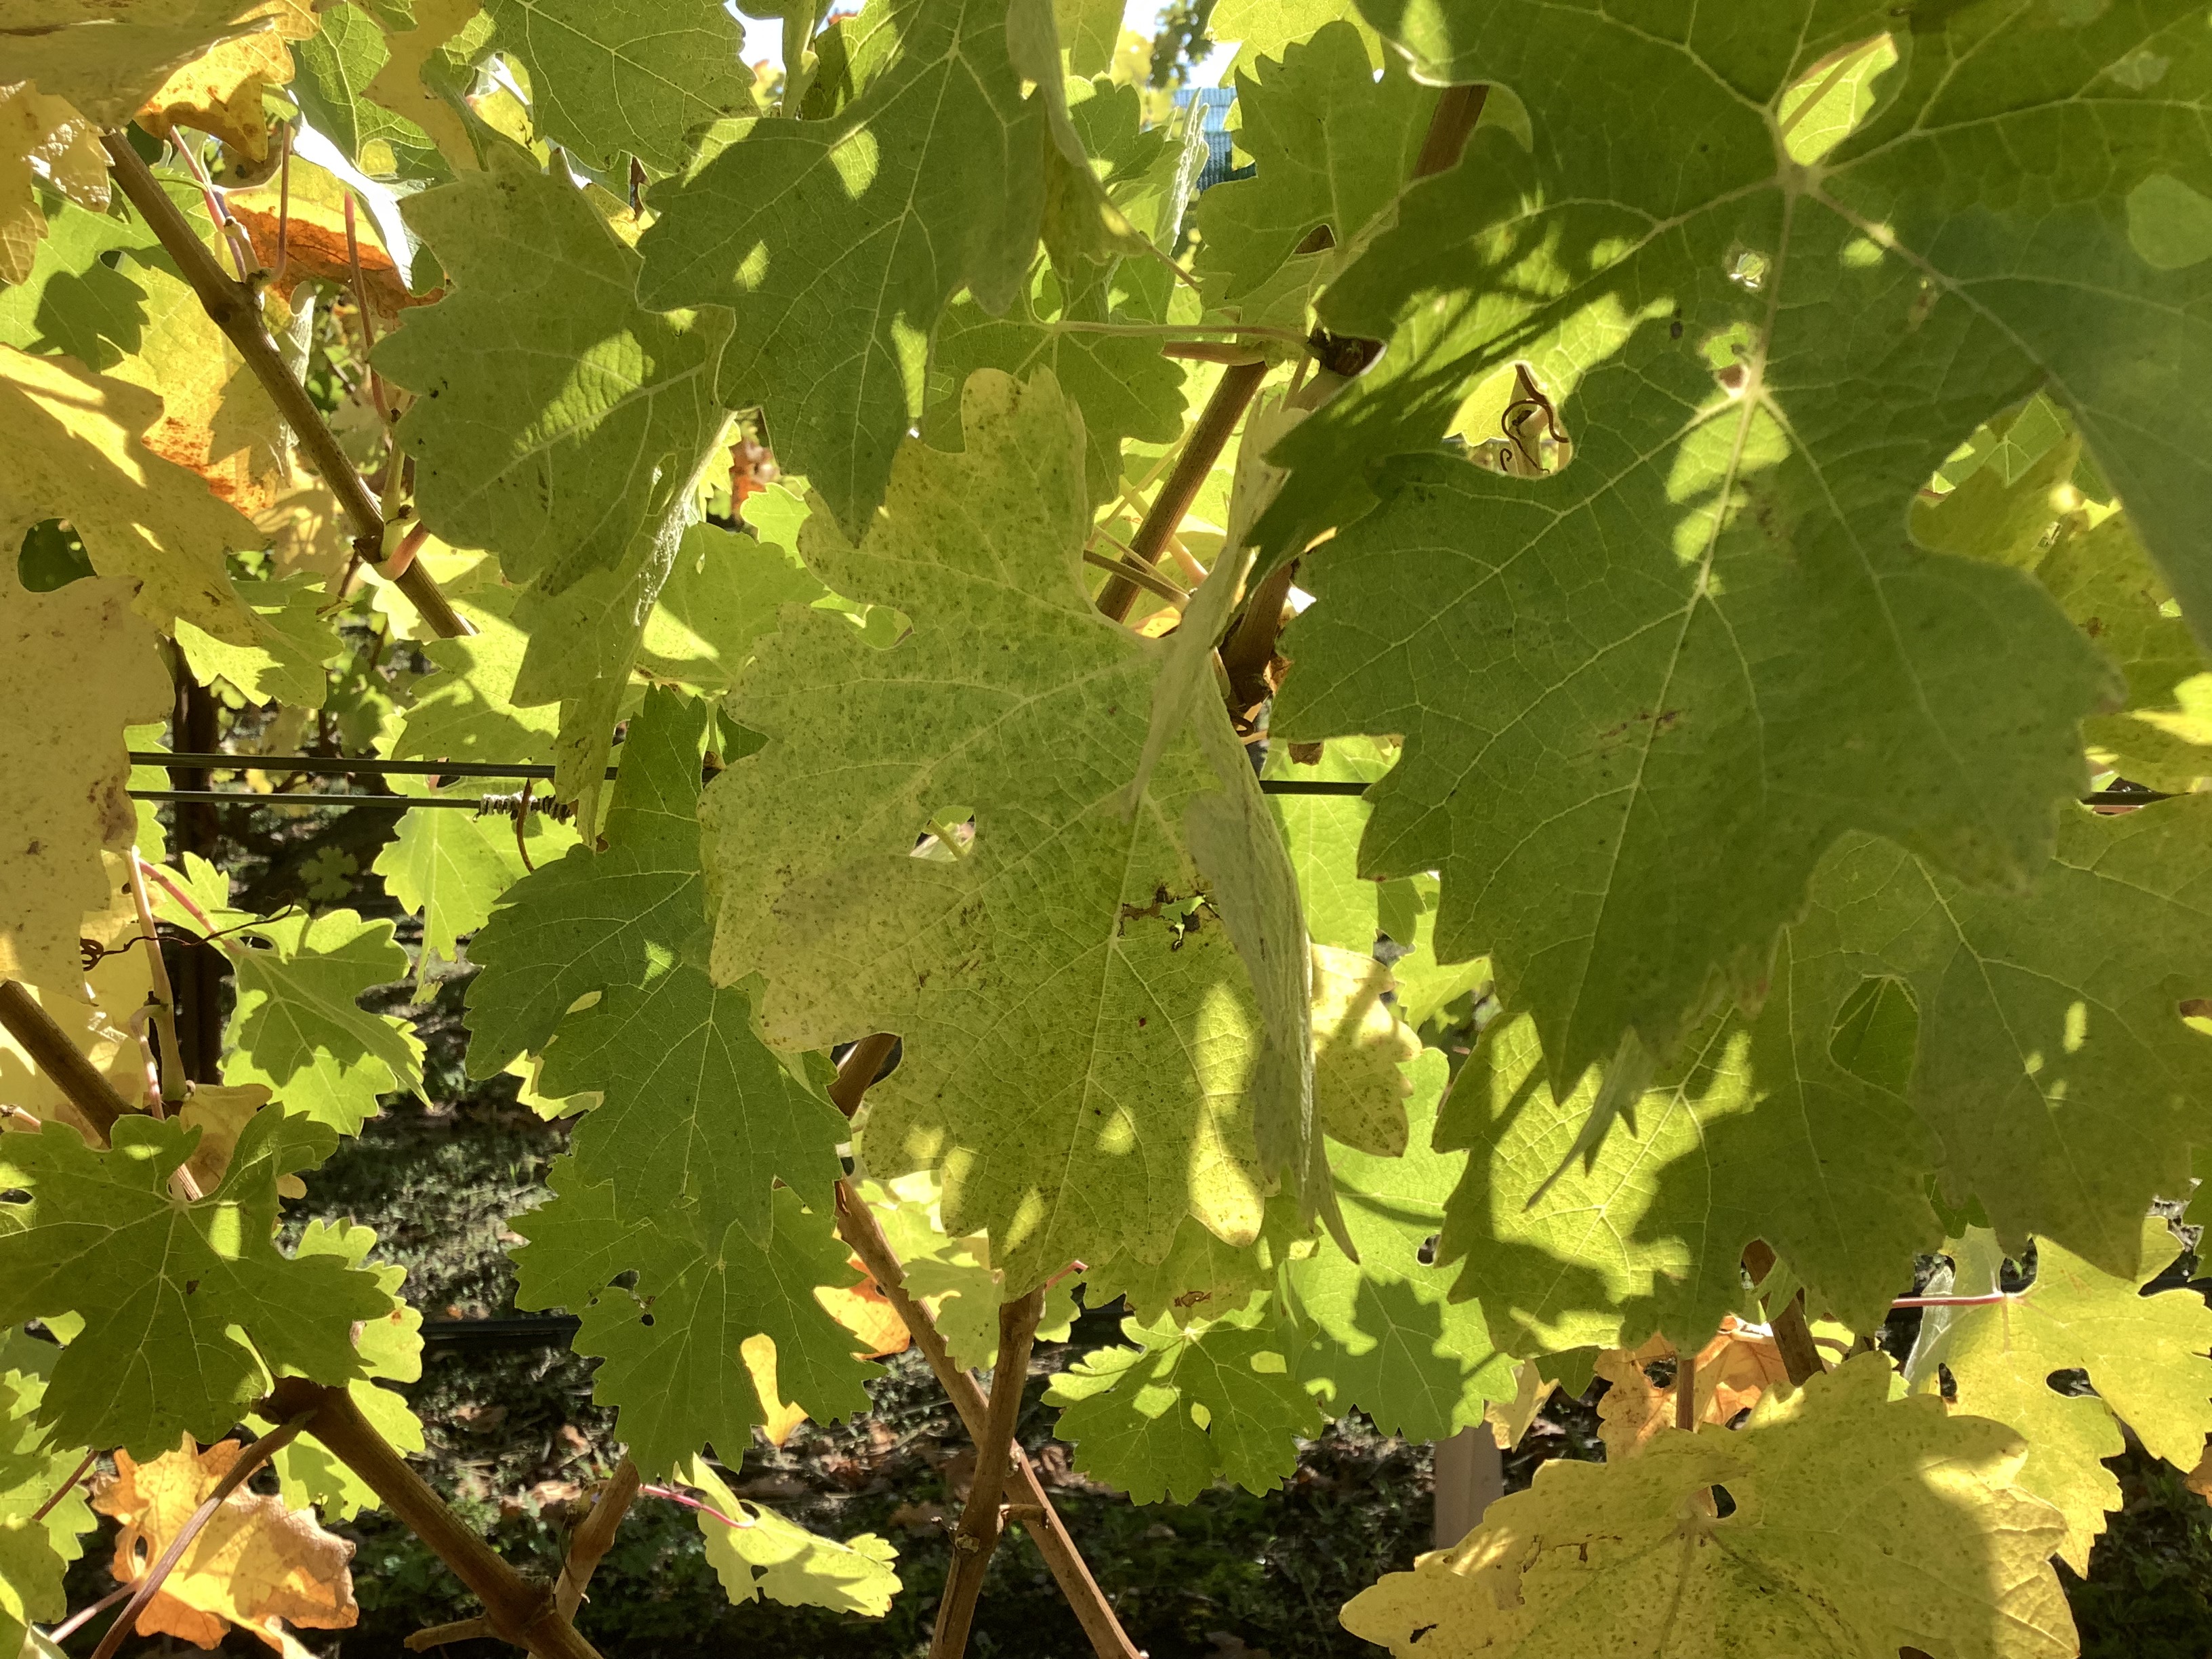
Label: No Virus